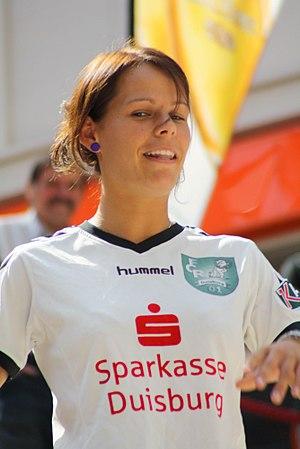
Jennifer Oster, née le 2 mars 1986 à Moers, est une footballeuse allemande évoluant au poste de Milieu de terrain. Elle évolue au FCR 2001 Duisbourg.